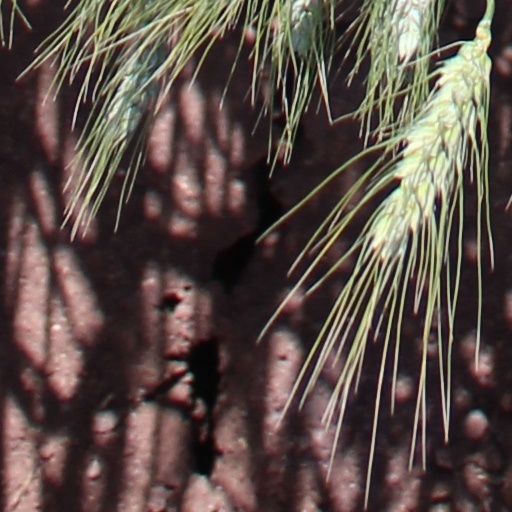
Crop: wheat